The Reptile Room

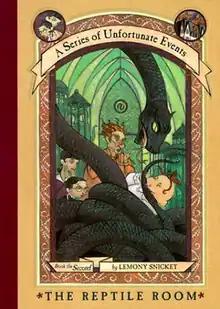
American cover art

Book the Second: The Reptile Room is the second book in the children's series "A Series of Unfortunate Events", written by Daniel Handler under the pseudonym Lemony Snicket. The book tells the story of the Baudelaire orphans, as they are sent to live with a distant relative named Montgomery Montgomery.